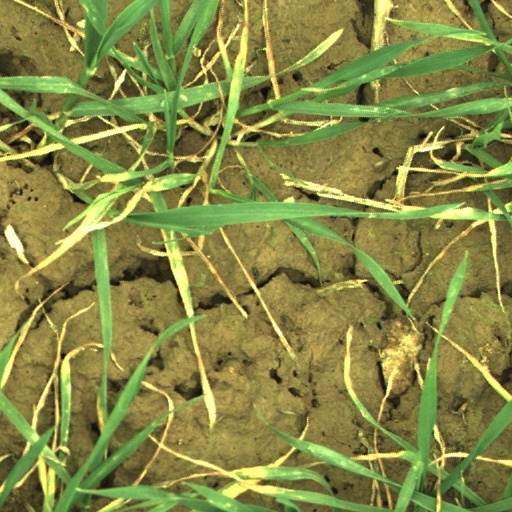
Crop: wheat